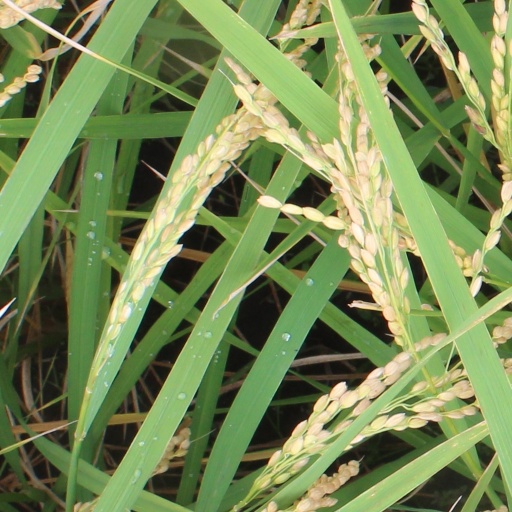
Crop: rice